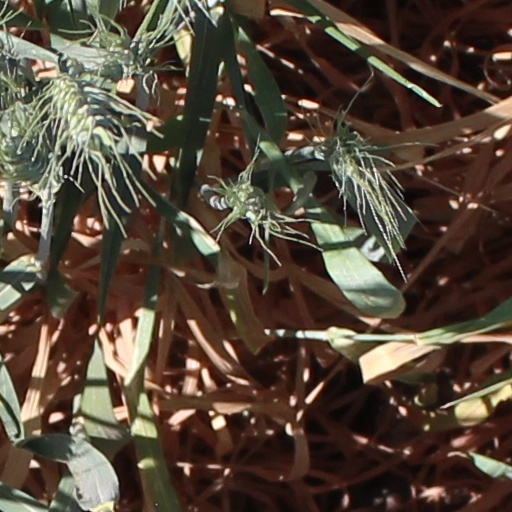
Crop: wheat